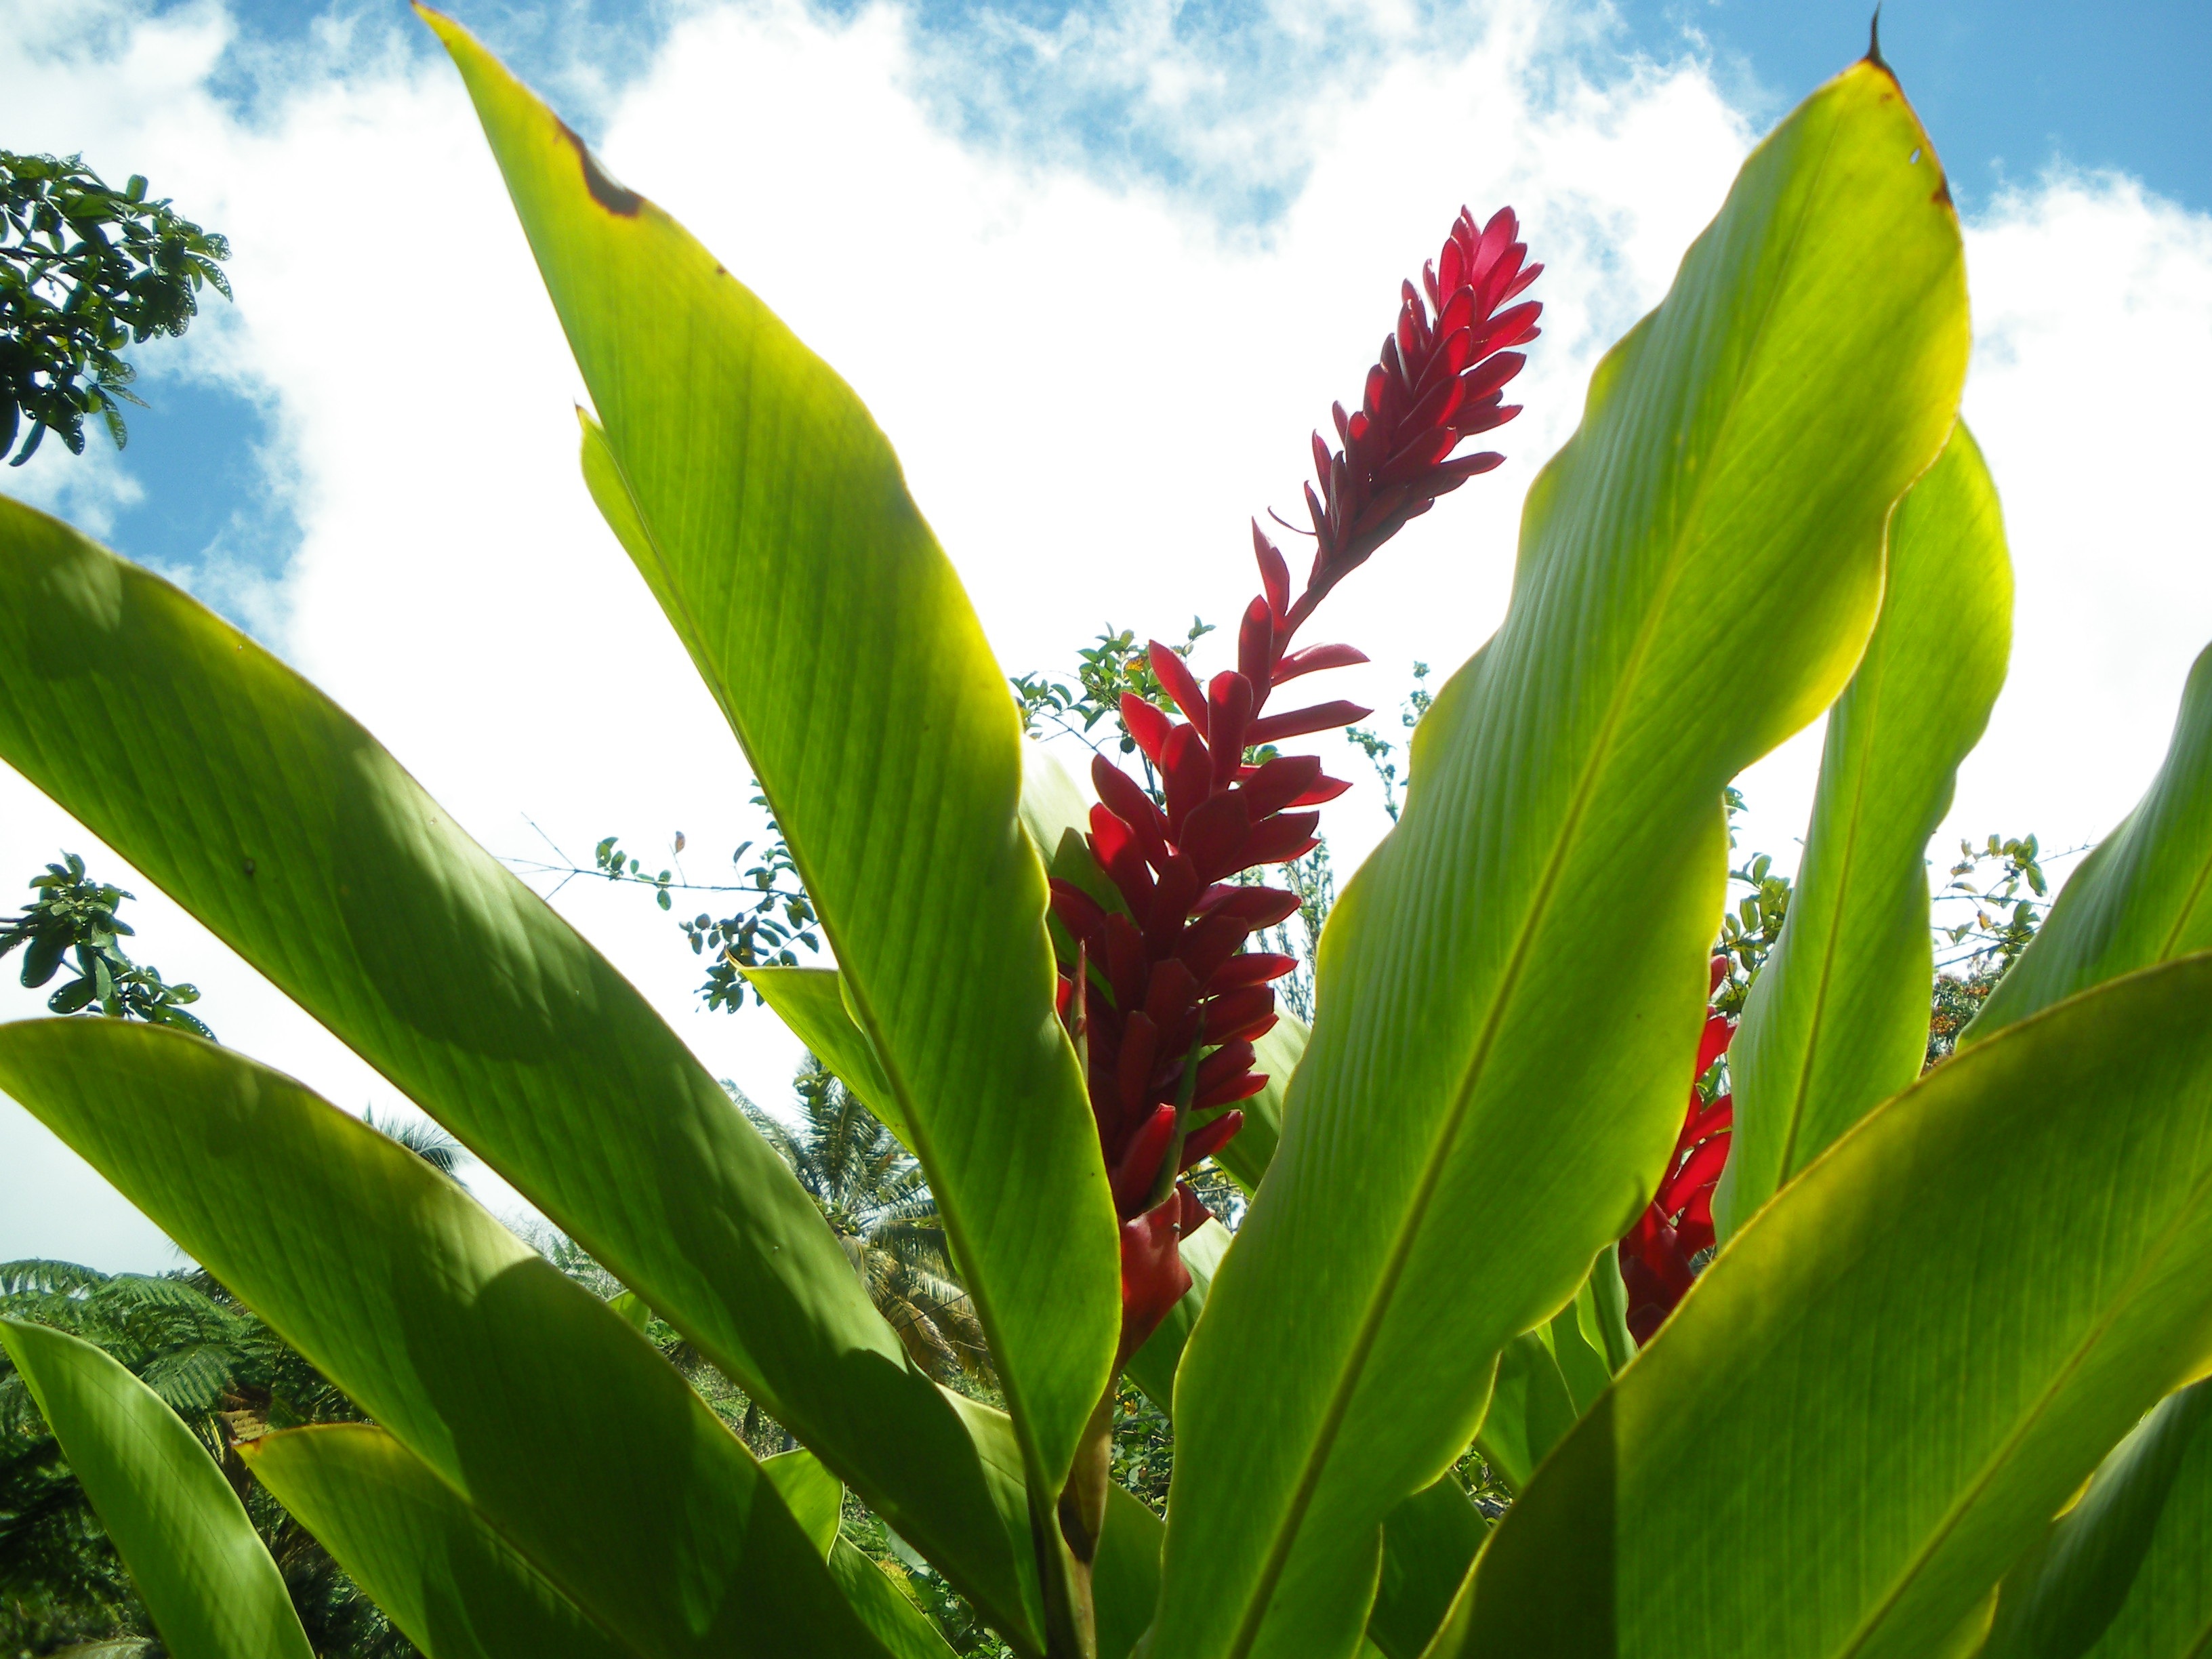
tree, nature, grass, branch, blossom, plant, sky, sunlight, leaf, flower, green, red, jungle, botany, flora, tropics, canna lily, grass family, plant stem, land plant, arecales, canna family